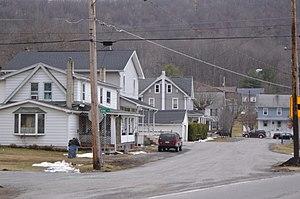
Coalmont est un borough américain situé dans le comté de Huntingdon en Pennsylvanie.